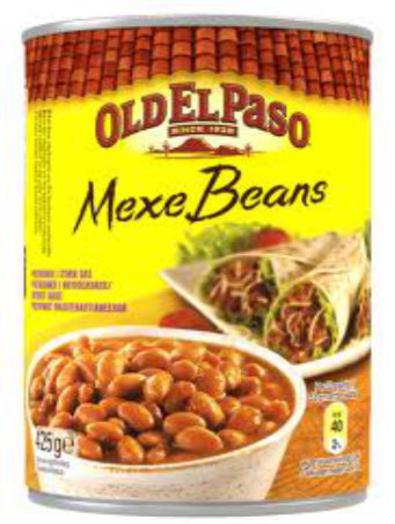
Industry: Food